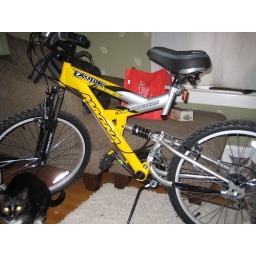
new bike in the house